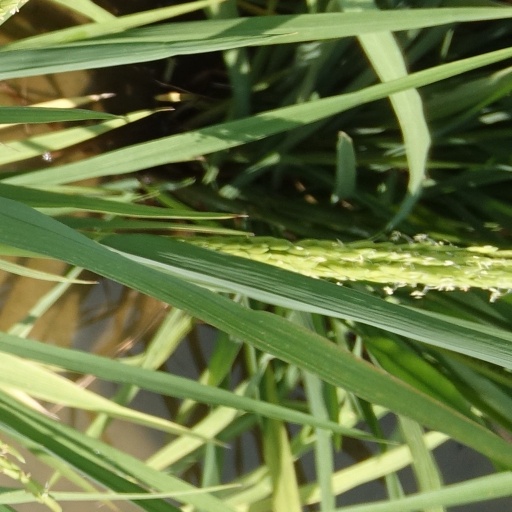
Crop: rice